Loci communes (Pseudo-Maximus)

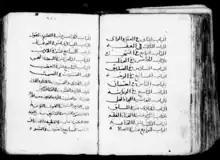
Table of contents of the Arabic translation in Saint Catherine's Monastery, Sinai, MS Arab 66 from 1266

The Loci communes (Commonplaces) or Capita theologica (Theological Chapters) is a Byzantine Greek florilegium containing a mix of Judeo-Christian and pagan selections. It was originally compiled in the late 9th or early 10th century and subsequently enlarged around the year 1000.